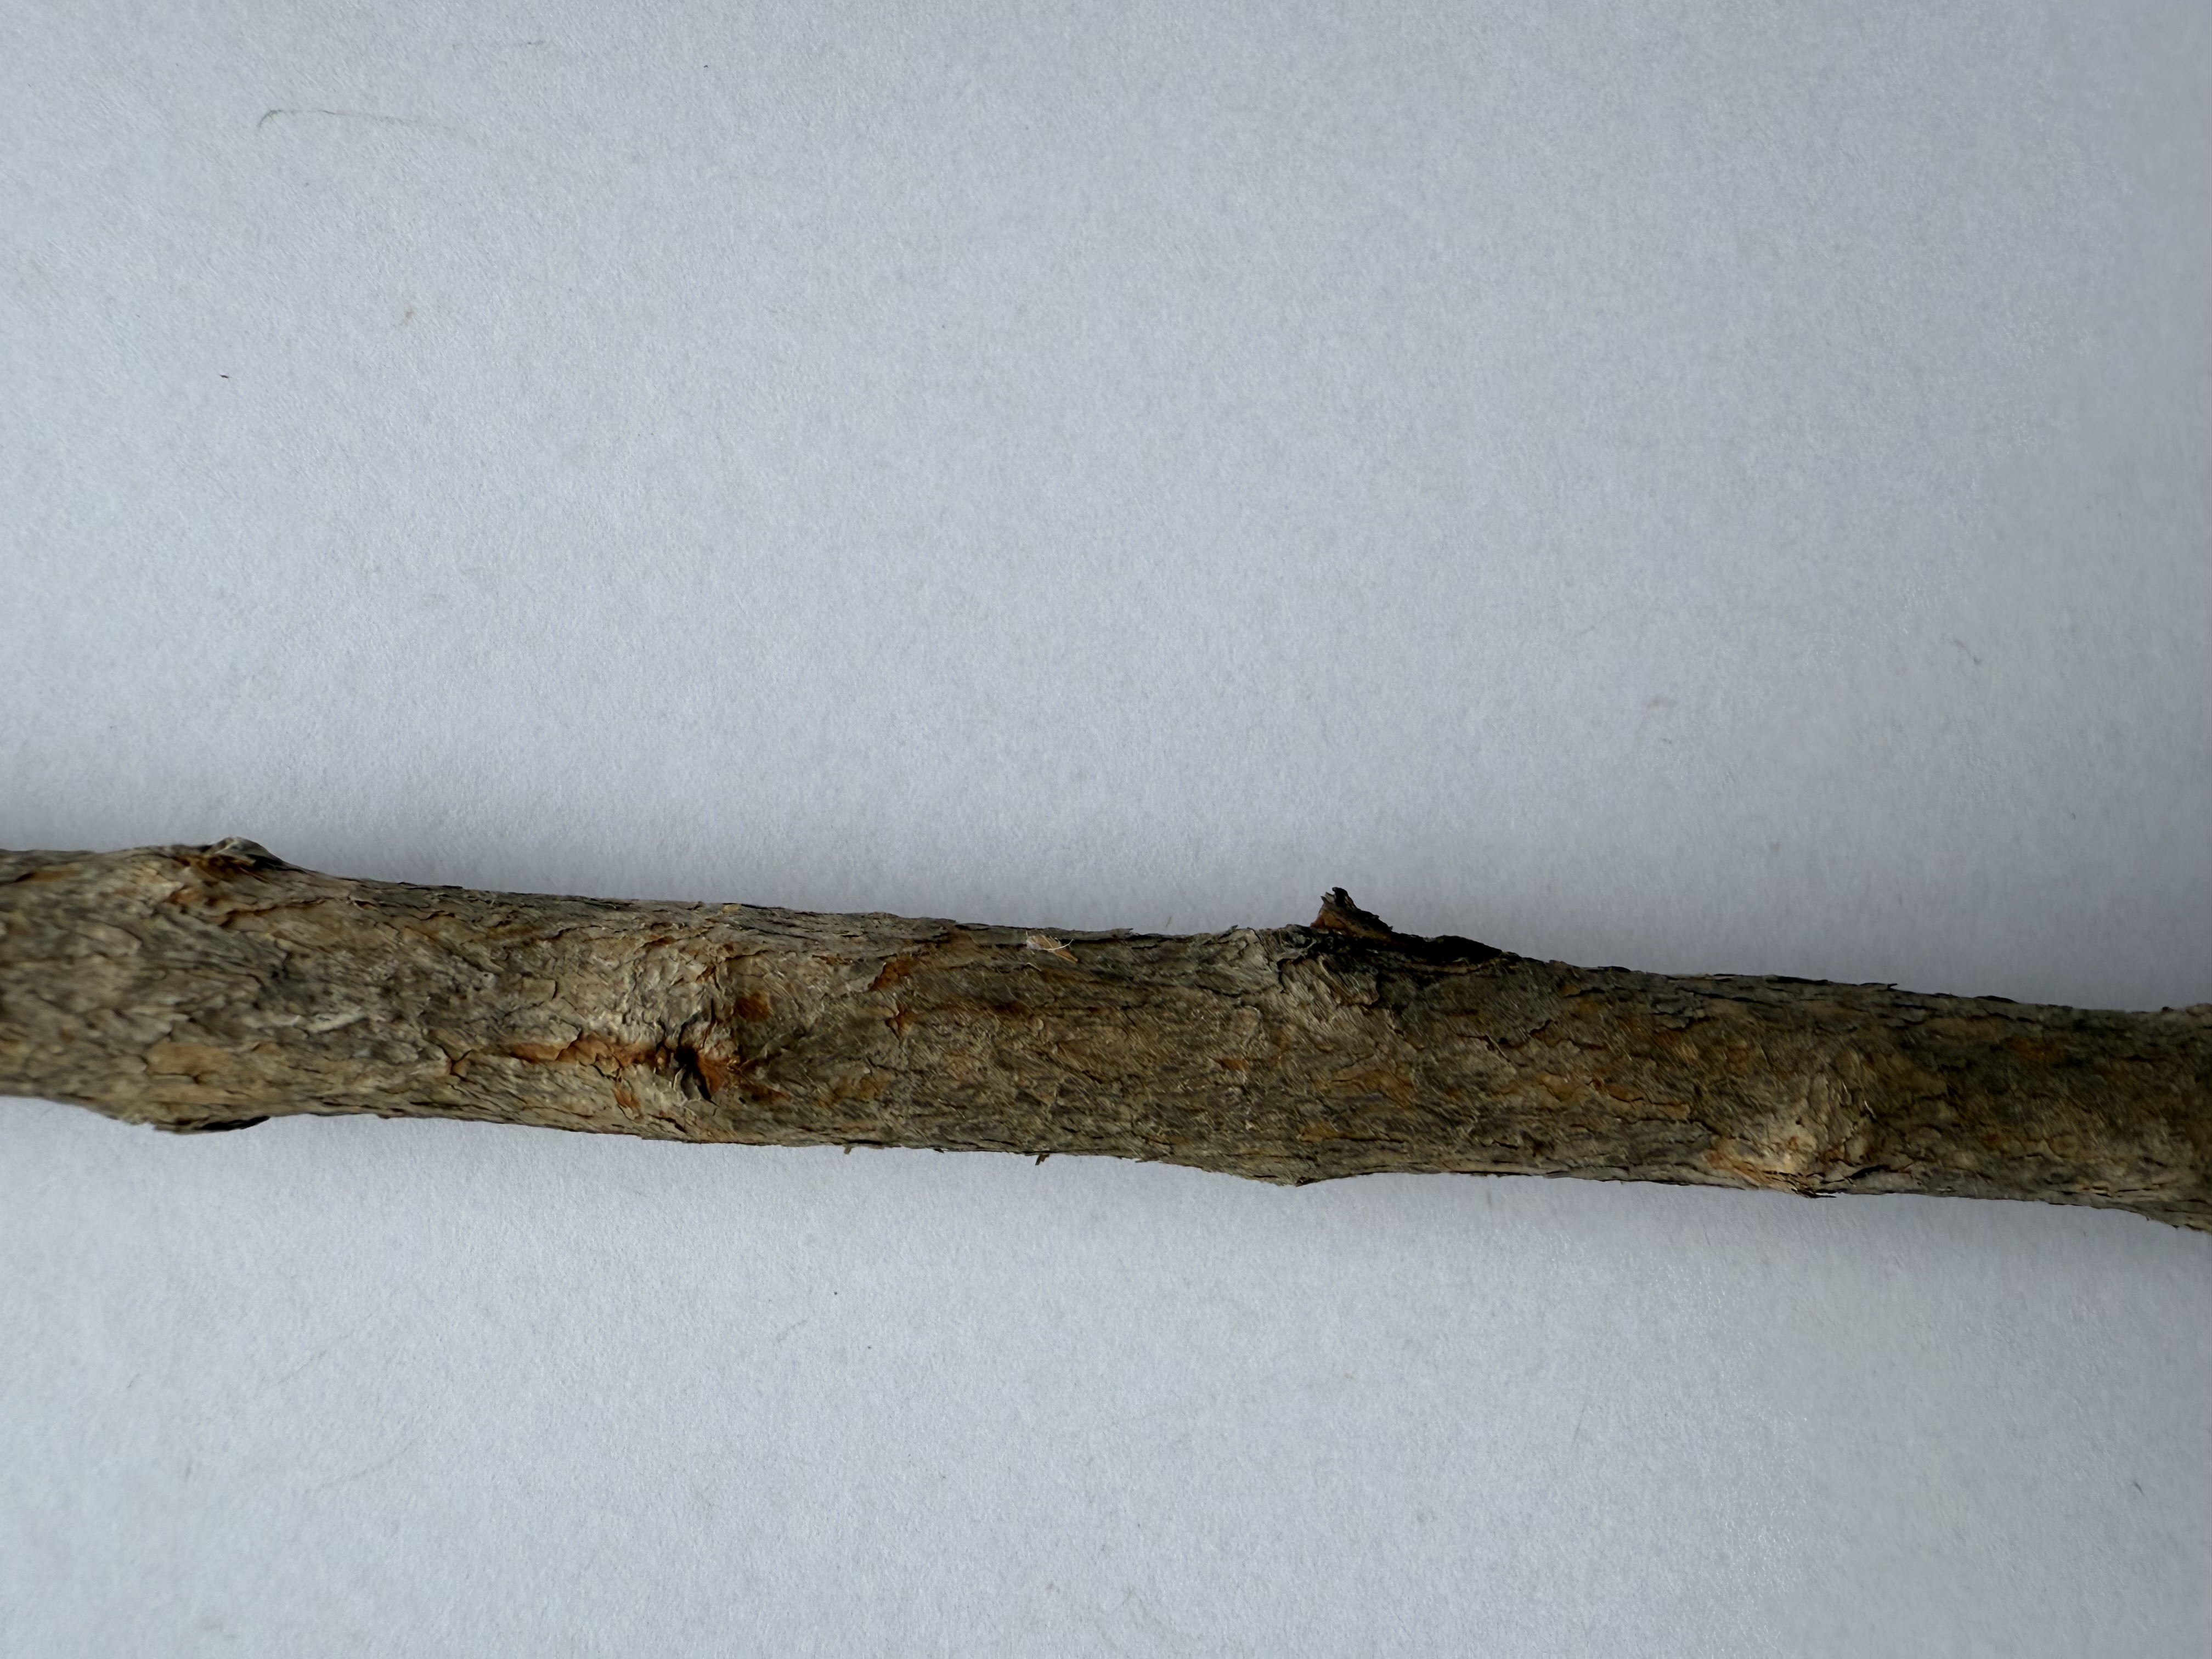
Variety: Feijoa